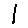
Label: 1